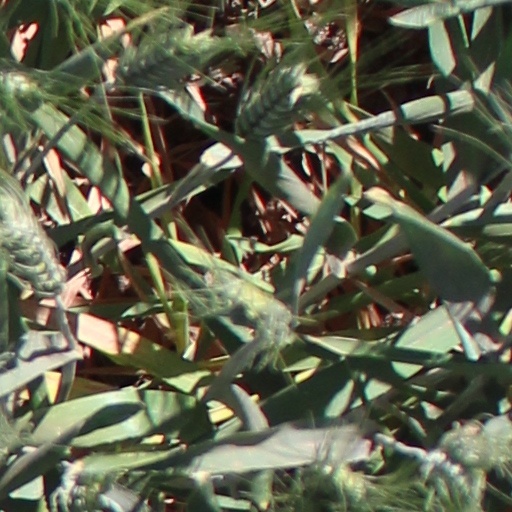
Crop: wheat